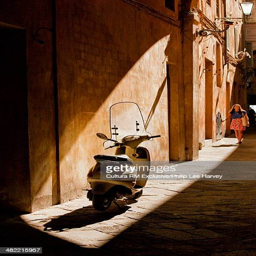
the iconic moped , parked and illuminated by the afternoon sun in a narrow street